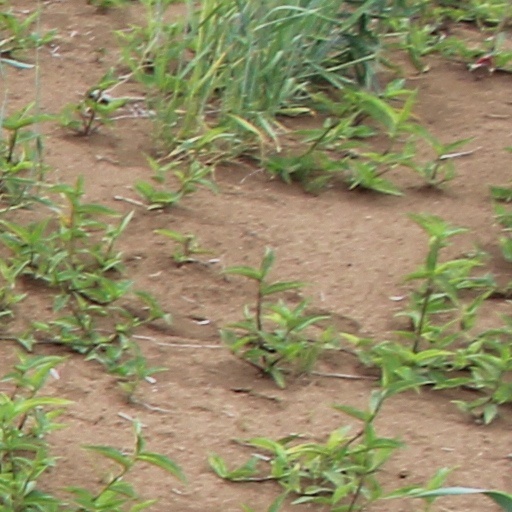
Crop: wheat